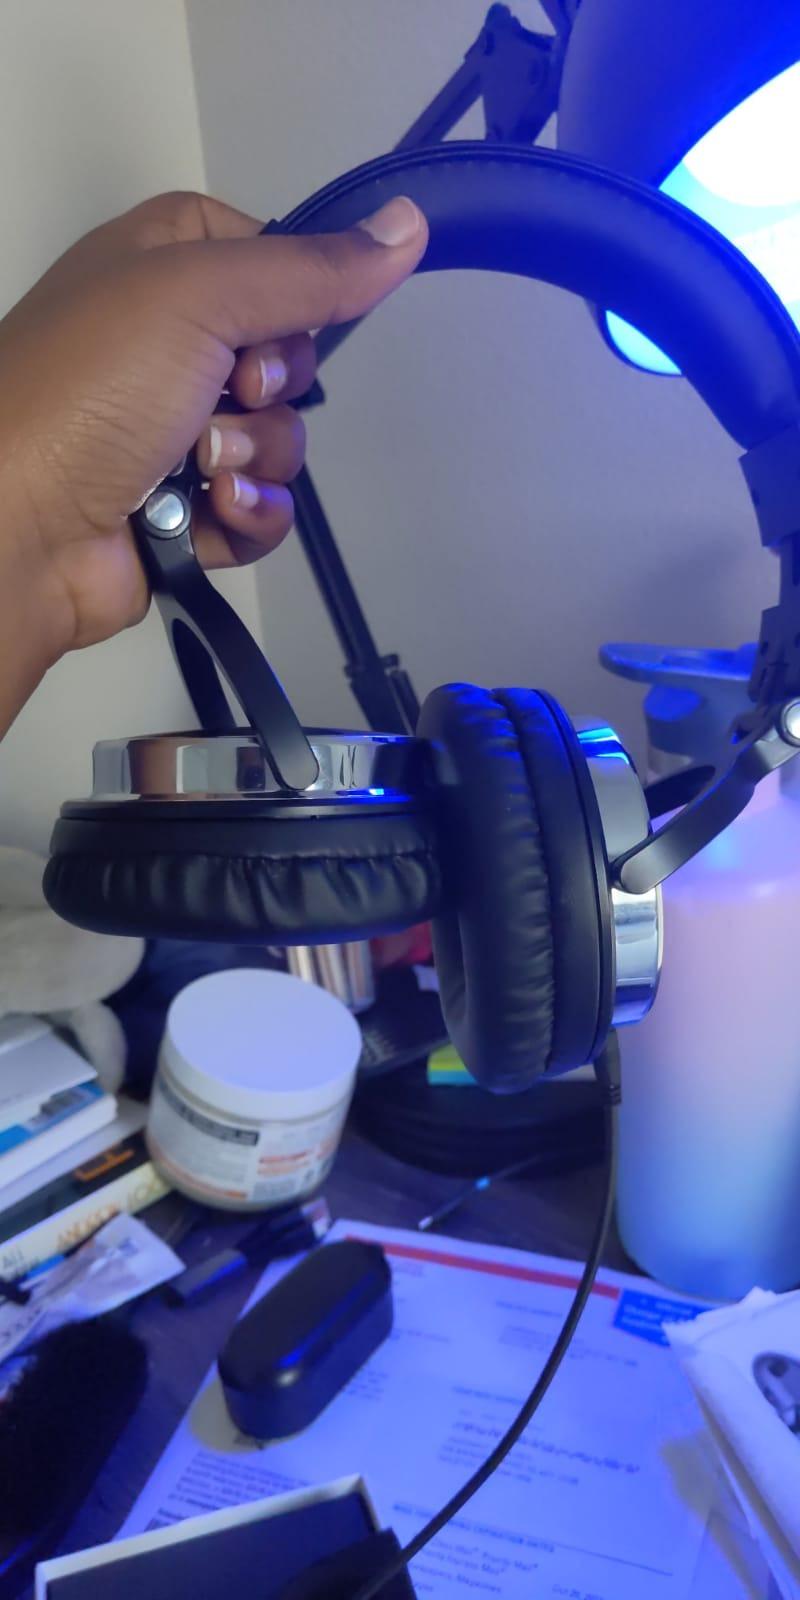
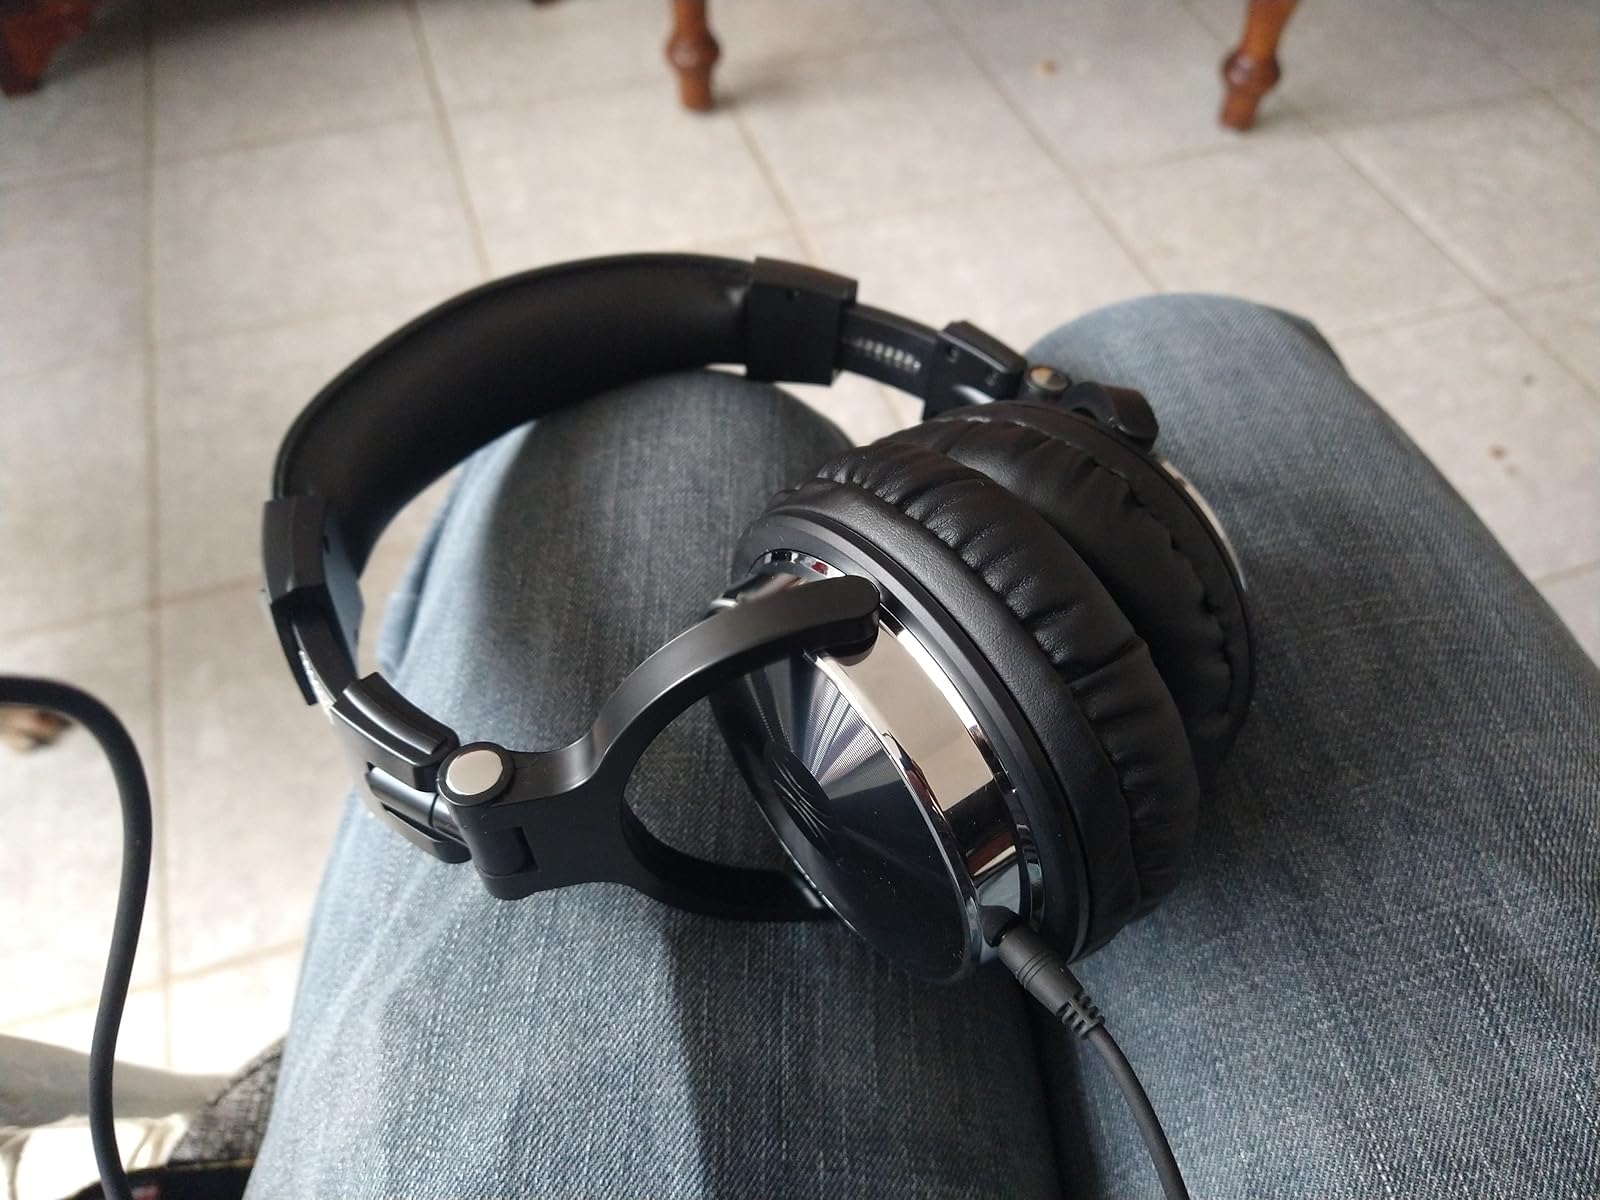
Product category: headphones
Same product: yes